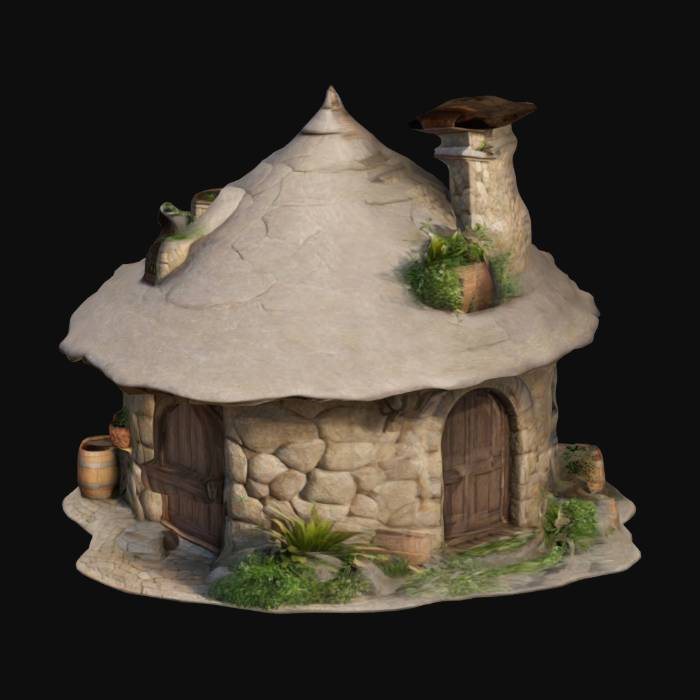
미적 점수 (1~10점): 5